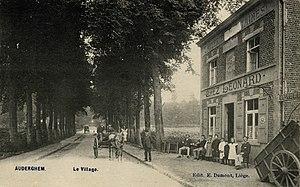
Auderghem,L'auberge Chez Léonard.Elle a donné son nom au carrefour sur le ring de Bruxelles
La route nationale 4 est une route belge reliant Bruxelles à Luxembourg en passant notamment par Namur.
Le carrefour Léonard est un lieu-dit de la forêt de Soignes qui est devenu un vaste échangeur avec croisements à niveaux entre le R0 et l'A4. Il se trouve à la sortie sud-est de la ville de Bruxelles.